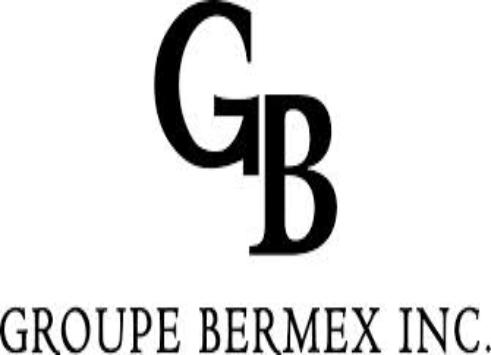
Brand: bermex
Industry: Necessities